Burlescombe

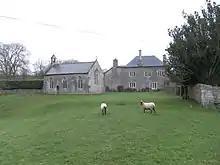
Ayshford Chapel and Ayshford Court, viewed from the south, from the bank of the canal

There is a mural monument to Elizabeth Wilmot (d.1635) Burlescombe Church. Text incised on slate tablet on monument: "To the memory of Elizabeth Ayshford wife of Arthur Ayshford eldest sonne of Henry Ayshford Esquier only daughter of the right honourable Charles Lord Wilmot Viscount of Atllone "(i.e. Athlone, d.1644)" late general of his majesties forces in the kingdome of Ireland now a privy counceller both of England Ireland. She dyed the 23th "(sic)" yeare of her age Anno D"(omi)"ni 1635 June 13.o"